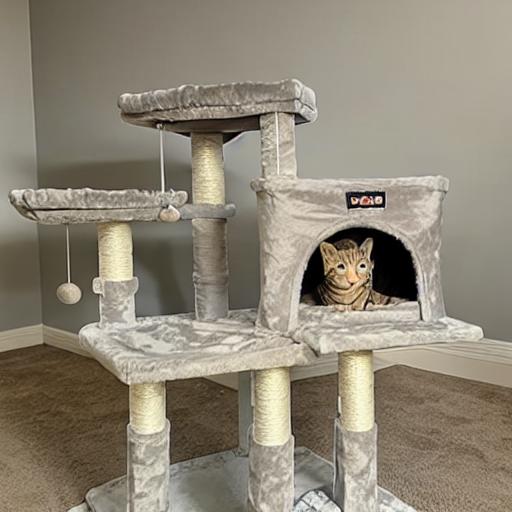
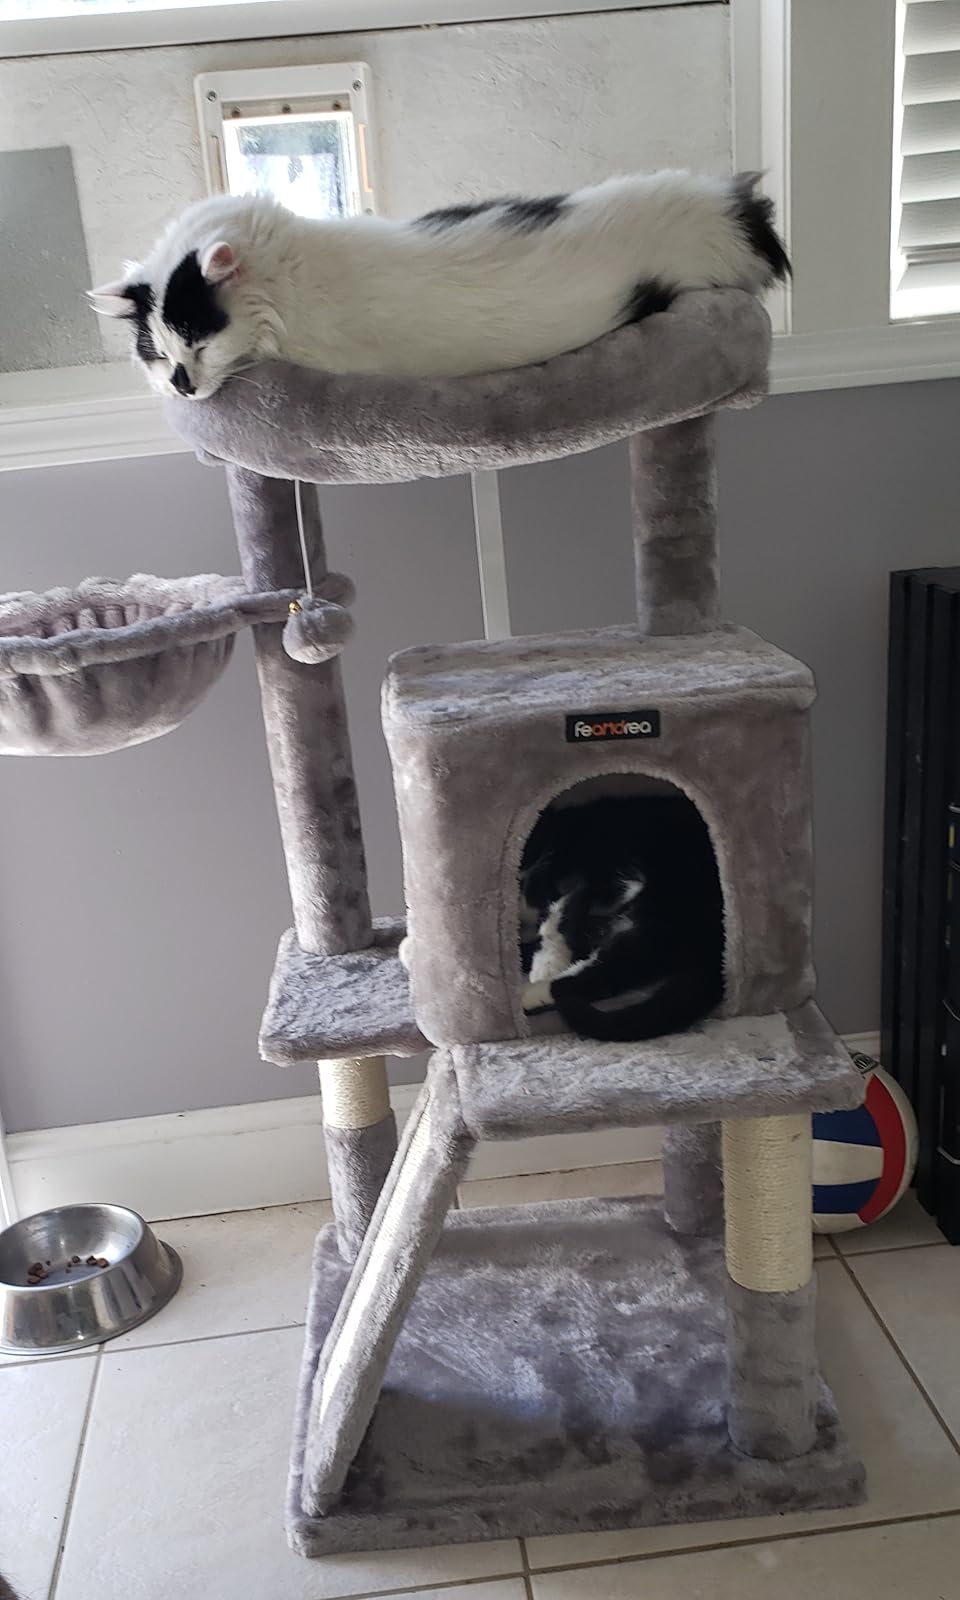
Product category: items_cat tree
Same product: no